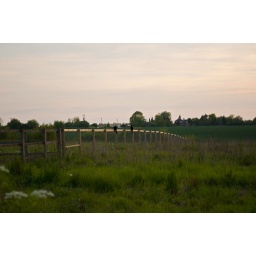
Sunset in the Garden with the cats on the fence